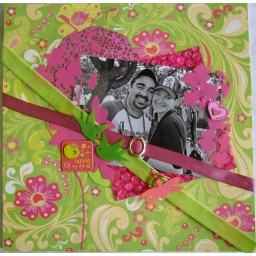
wanted to try out the super cute pink bubble wrap as a texture in the background